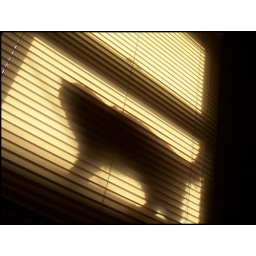
Moss kitty in the window